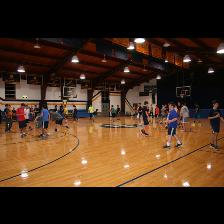
Label: Human